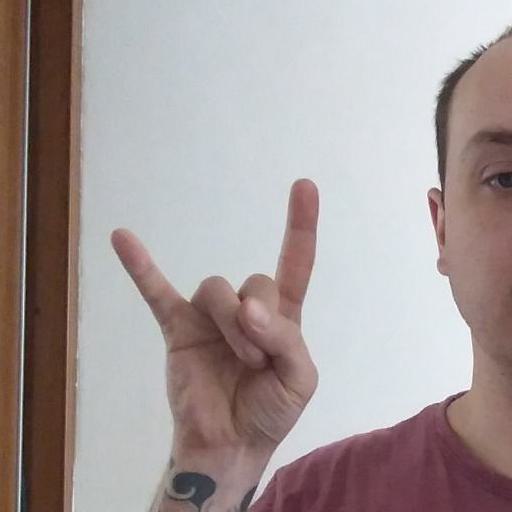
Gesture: rock